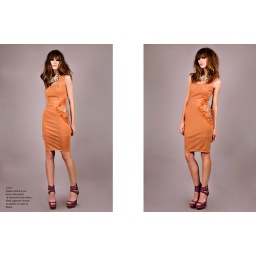
Fitted Stretch Lycra Dress with plastic and crystal embroidery Available in Nude and black